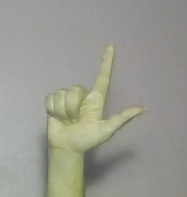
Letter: laam